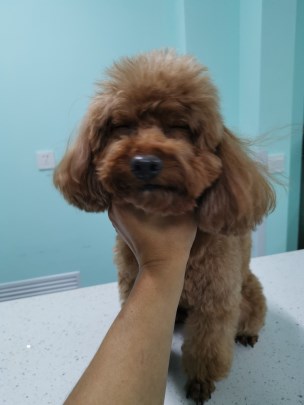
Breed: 7449-n000128-teddy